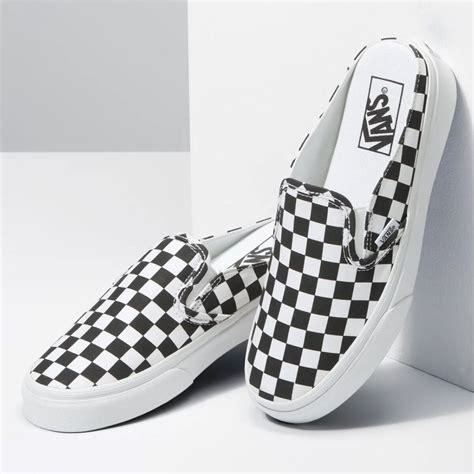
Brand: Vans
Model: Classic Slip On